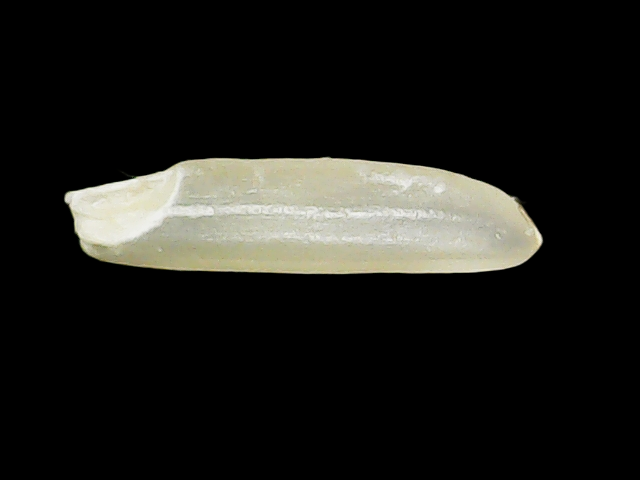
Rice variety: Binadhan25